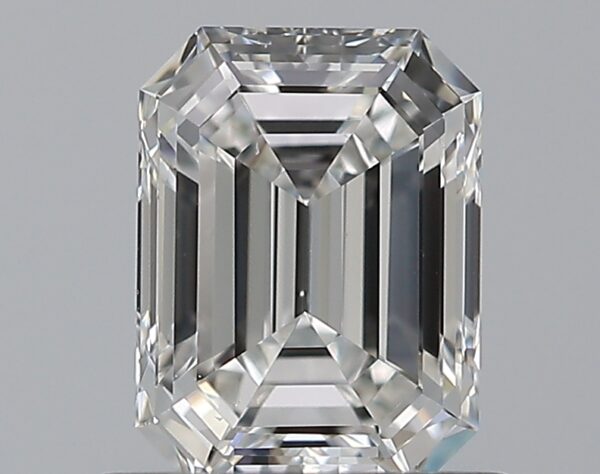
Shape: emerald
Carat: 0.7
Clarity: VS2
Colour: F
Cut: EX
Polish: EX
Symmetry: VG
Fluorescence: N
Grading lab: GIA
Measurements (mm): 6.03 x 4.44 x 2.92